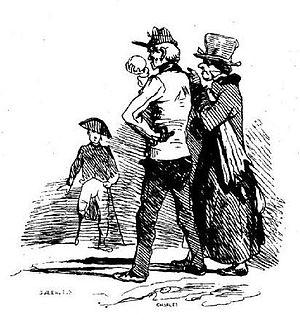
Joueurs de boules vers 1840.
La pétanque est un jeu de boules dérivé du jeu provençal. C'est le onzième sport en France par le nombre de licenciés : 298 151 joueurs recensés ; il existe de nombreuses fédérations nationales affiliées à la fédération internationale. Fin 2017, on compte près de 600 000 licenciés répartis dans cent pays, du Maroc au Viêtnam. À ces chiffres, il convient de rajouter les pratiquants occasionnels, en vacances notamment, c'est-à-dire plusieurs millions d'amateurs.